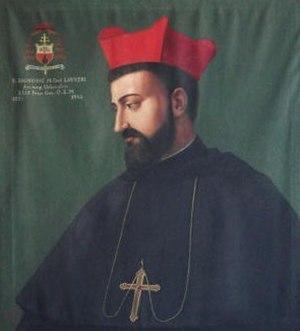
Dionisio Neagrus Laurerio est un cardinal italien du XVIᵉ siècle. Il est membre de l'ordre des servites.